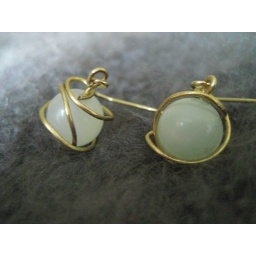
3/8&amp;quot; diameter clear pale green glass balls wrapped in 22 gauge gold wire and fastened to gold hook earring.